Near-field scanning optical microscope

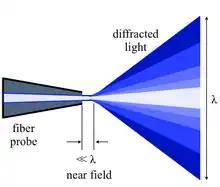
Diagram illustrating near-field optics, with the diffraction of light coming from NSOM fiber probe, showing wavelength of light and the near-field.

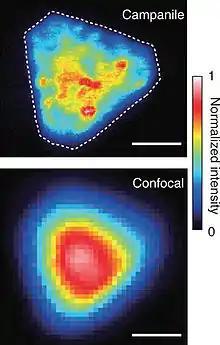
Comparison of photoluminescence maps recorded from a molybdenum disulfide flake using NSOM with a campanile probe (top) and conventional confocal microscopy (bottom). Scale bars: 1 μm.

Near-field scanning optical microscopy (NSOM) or scanning near-field optical microscopy (SNOM) is a microscopy technique for nanostructure investigation that breaks the far field resolution limit by exploiting the properties of evanescent waves. In SNOM, the excitation laser light is focused through an aperture with a diameter smaller than the excitation wavelength, resulting in an evanescent field (or near-field) on the far side of the aperture. When the sample is scanned at a small distance below the aperture, the optical resolution of transmitted or reflected light is limited only by the diameter of the aperture. In particular, lateral resolution of 6 nm and vertical resolution of 2–5 nm have been demonstrated.